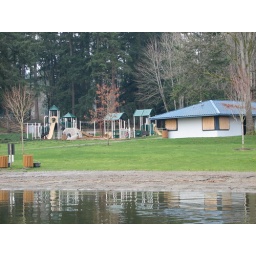
play area and house near lake